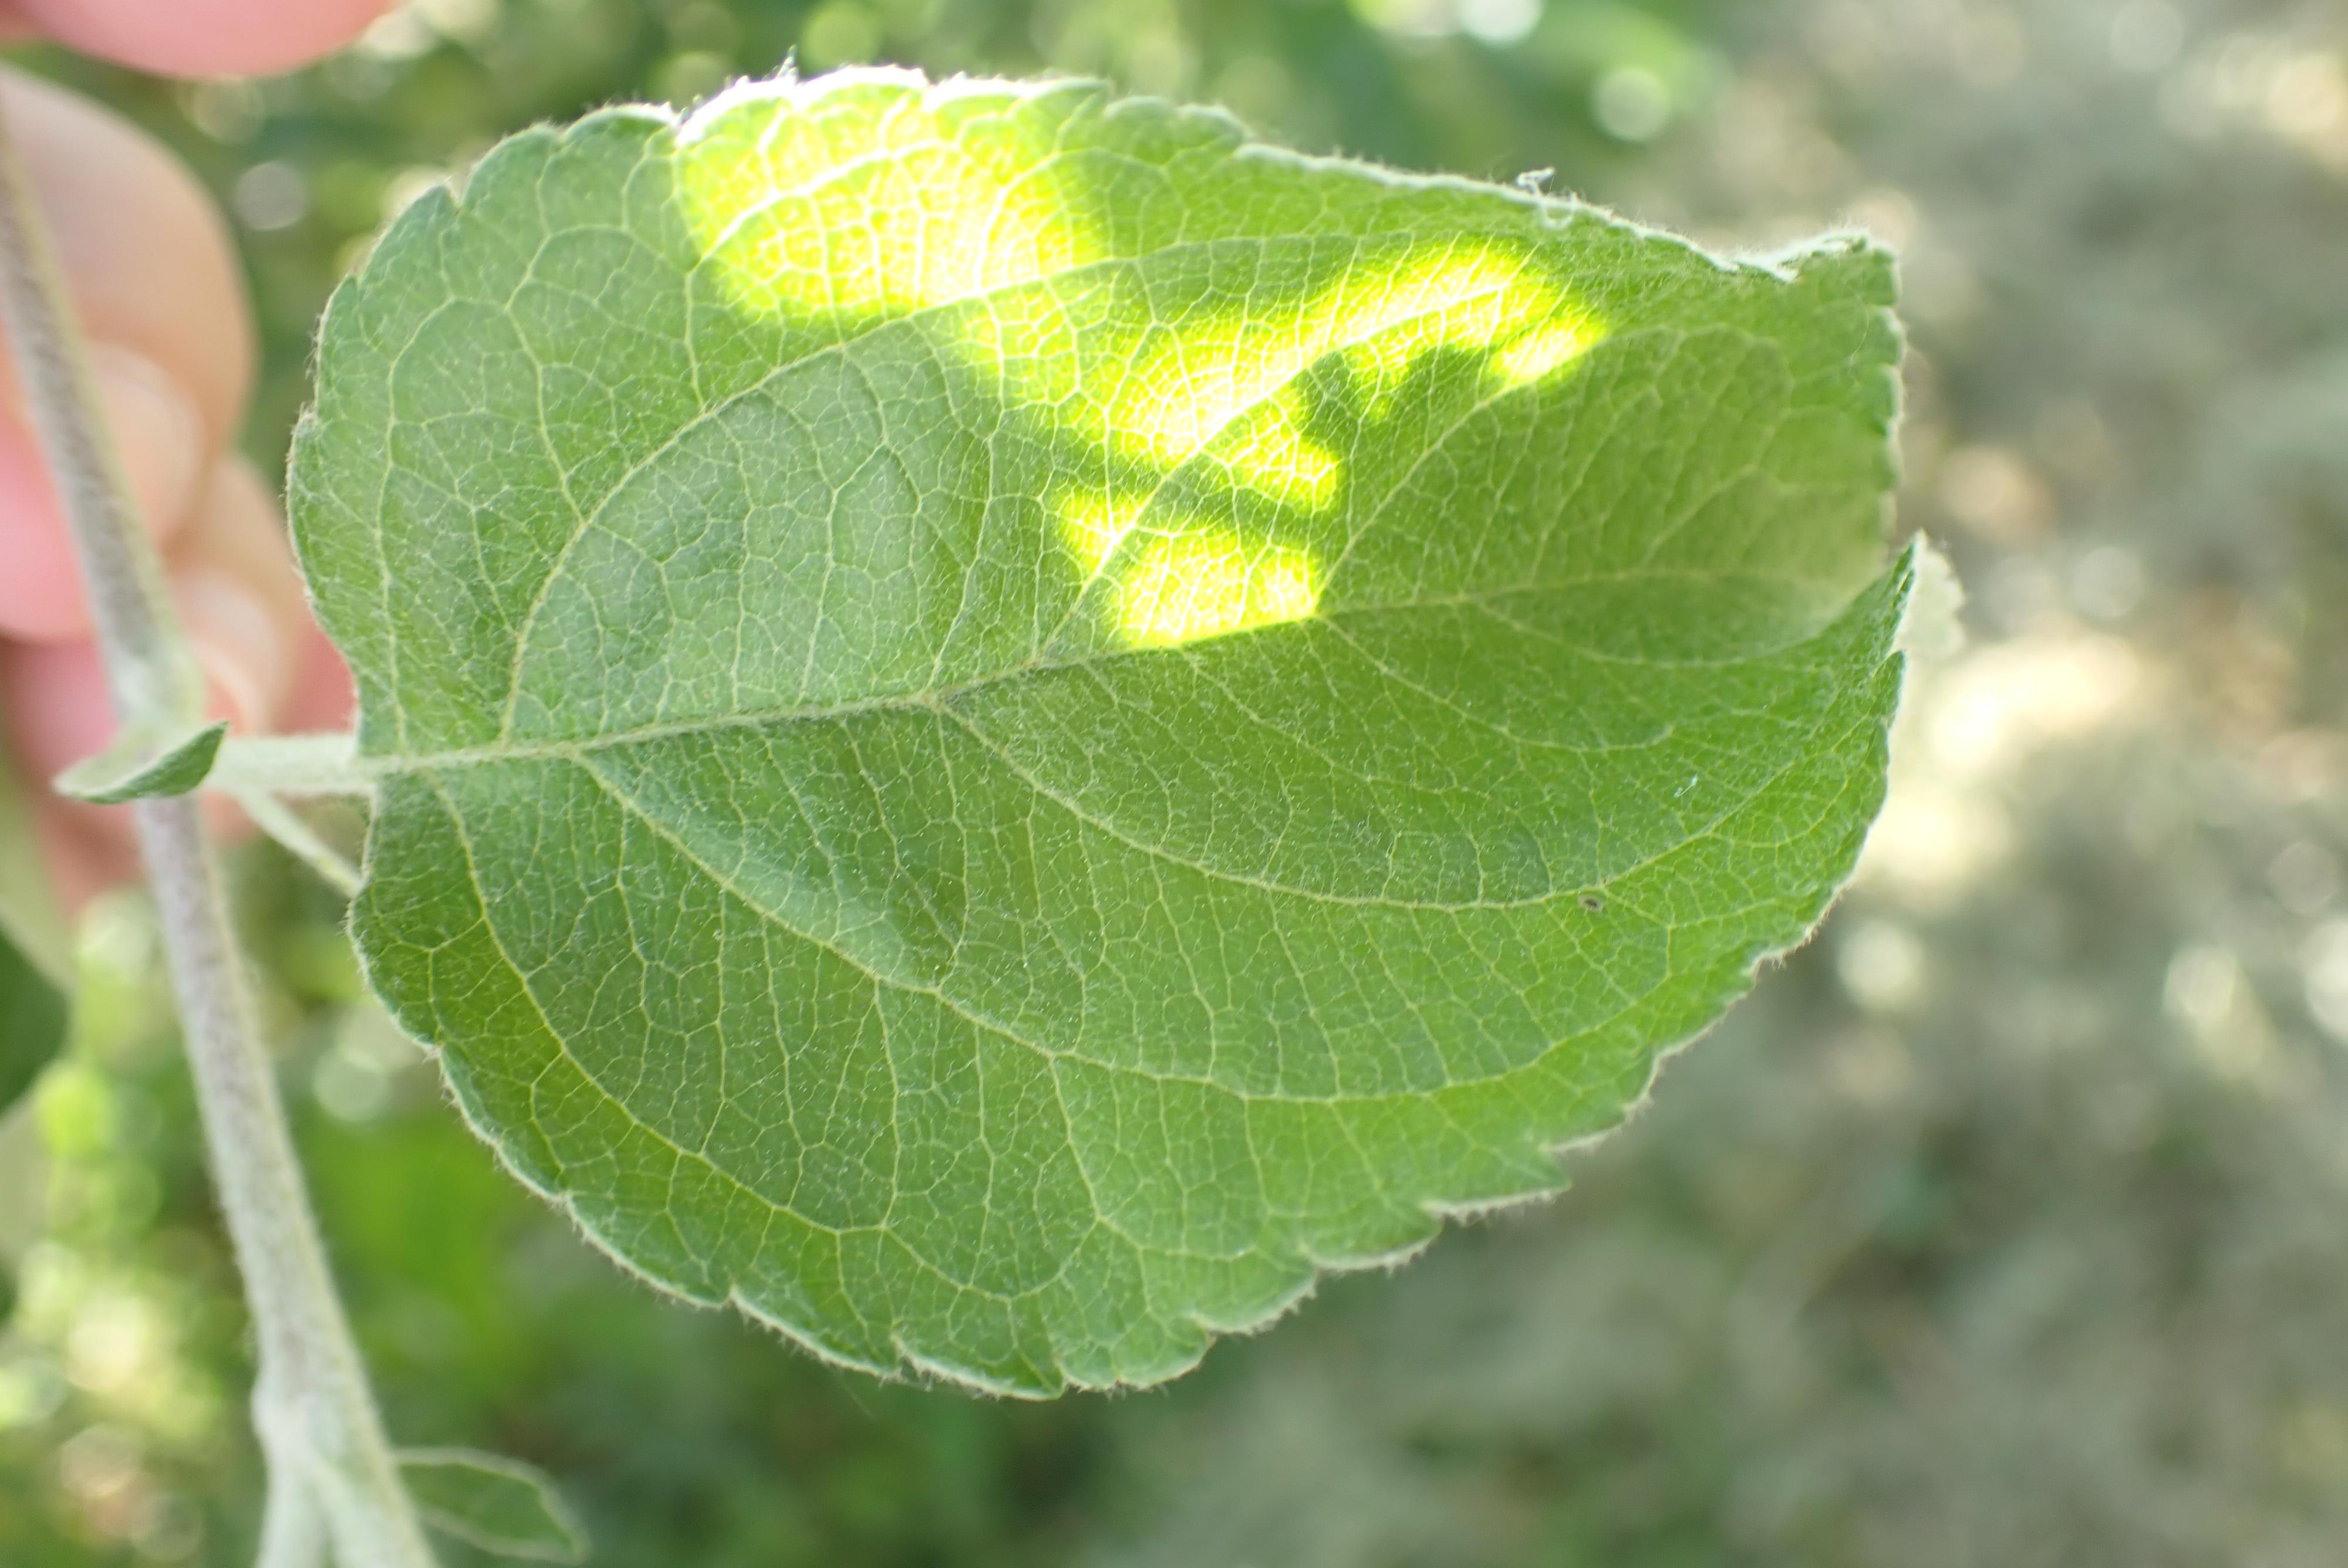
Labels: healthy